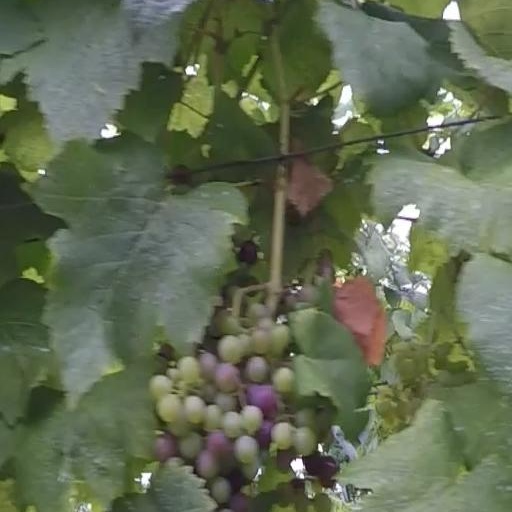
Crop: grape